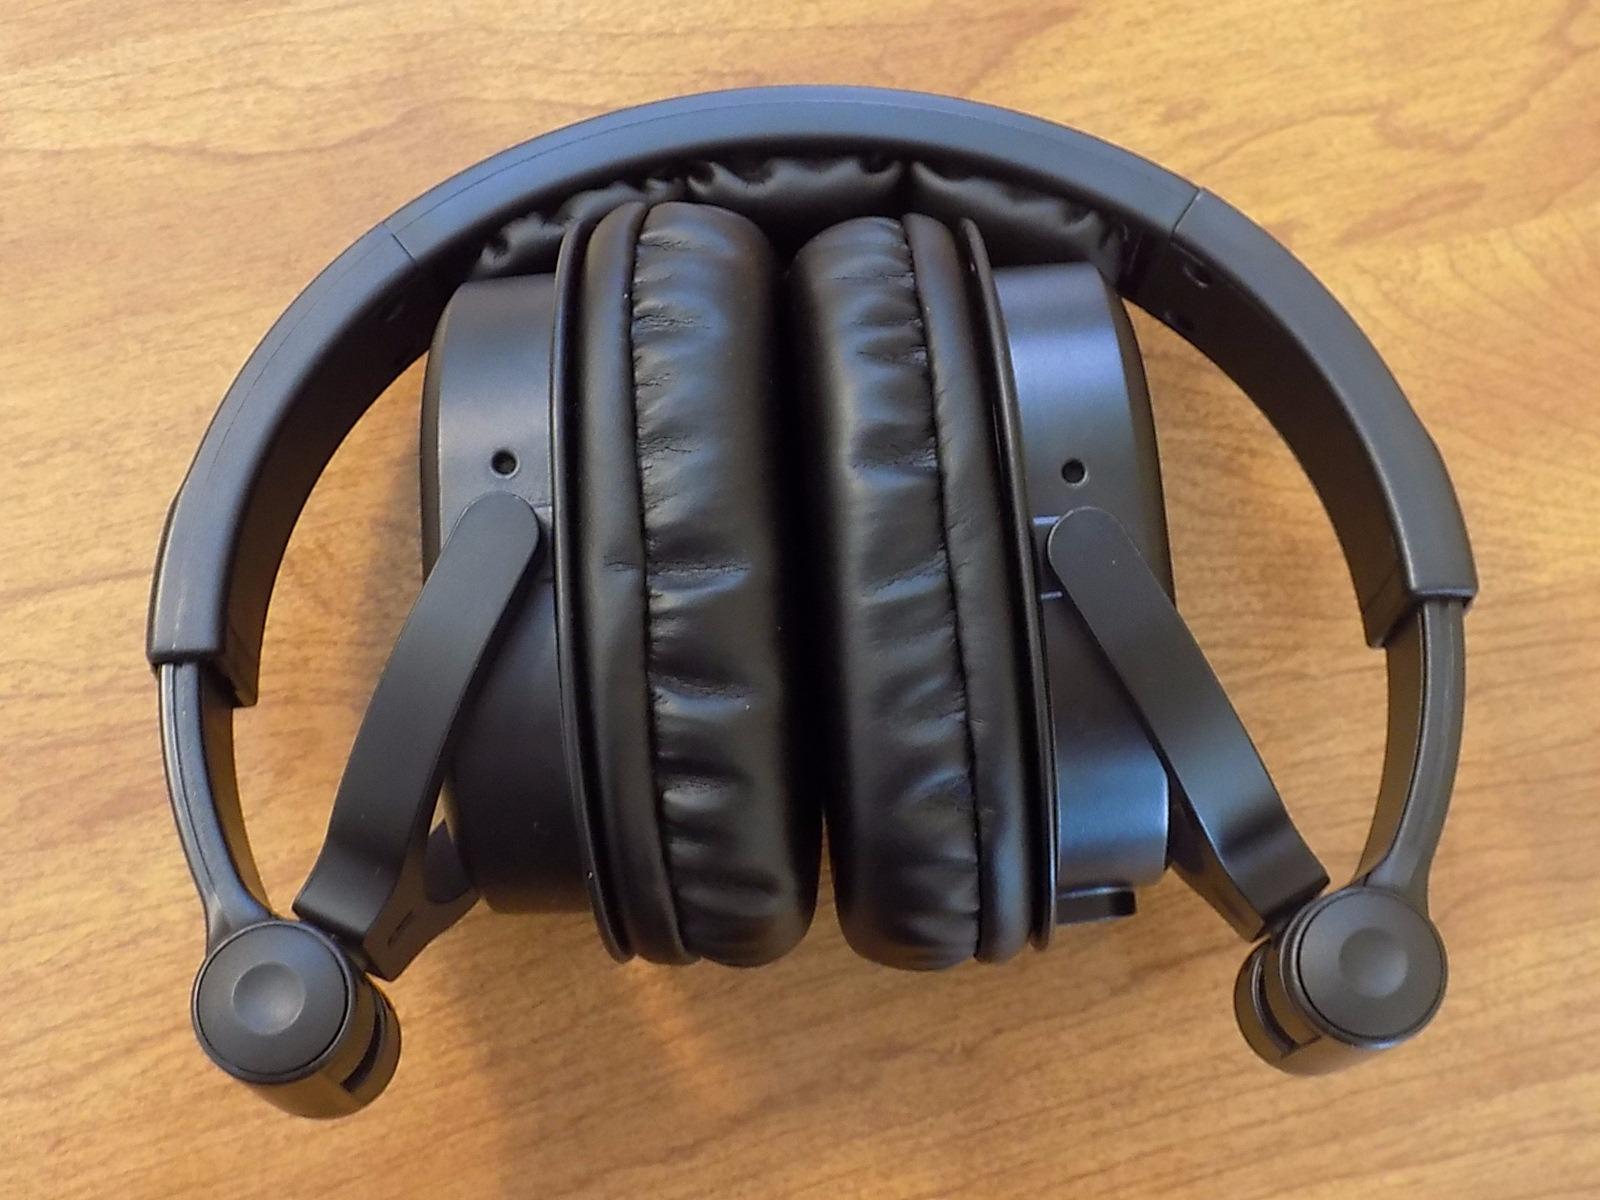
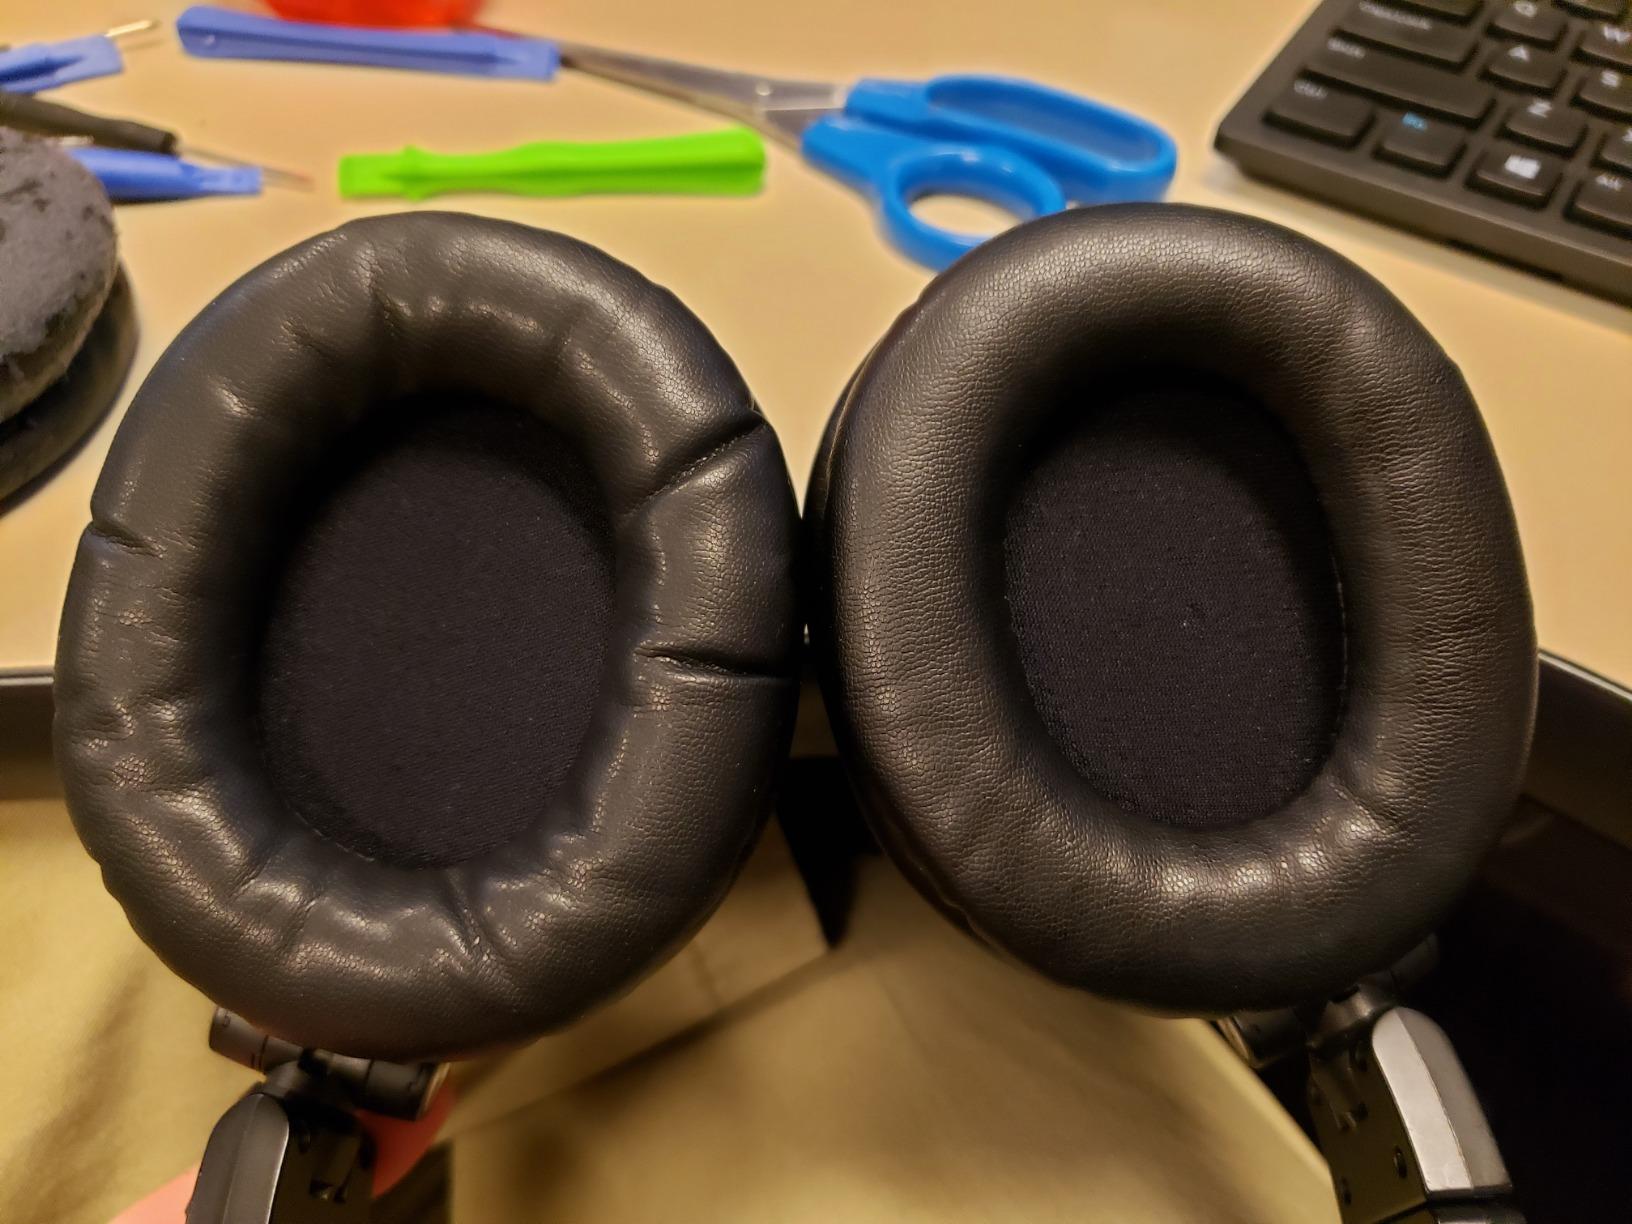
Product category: headphones
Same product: no